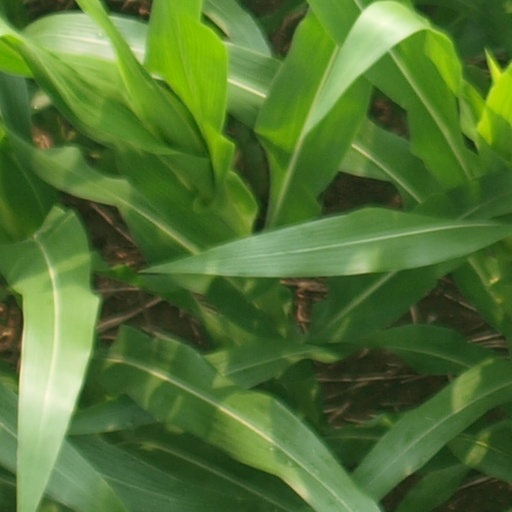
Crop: maize; corn